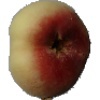
Label: Peach Flat 1